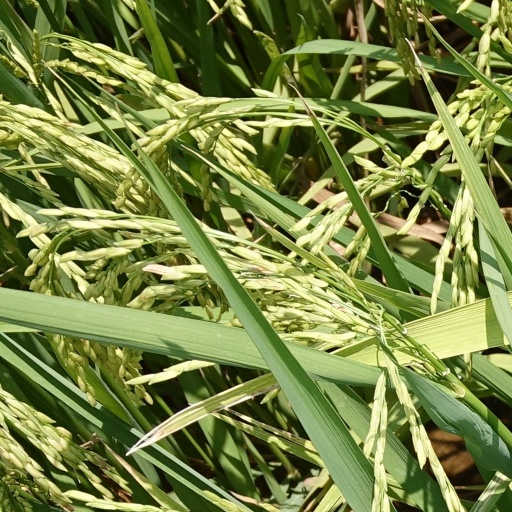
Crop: rice